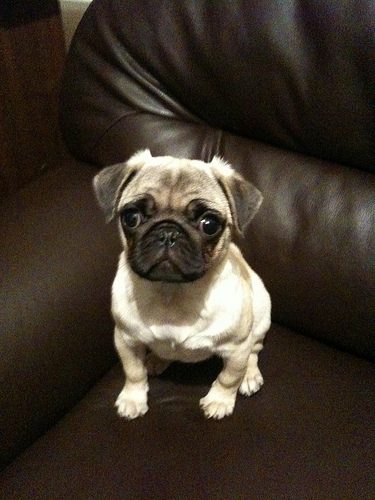
Animal: dog
Breed: pug